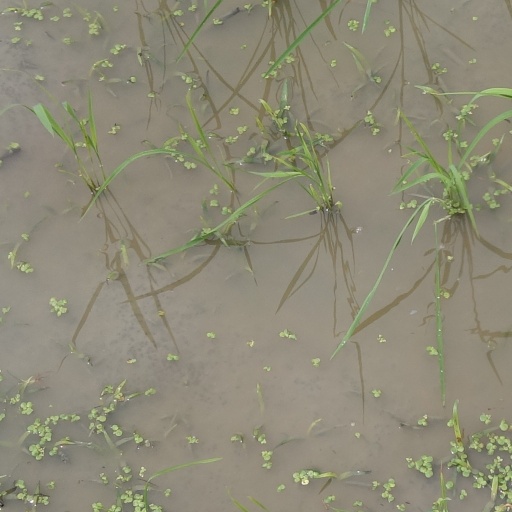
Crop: rice